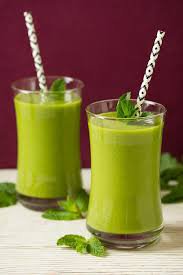
Label: Mango